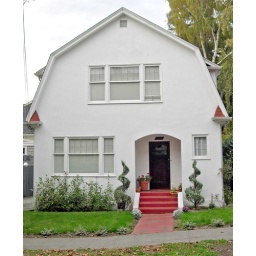
weirdly plain white house in capitol hill